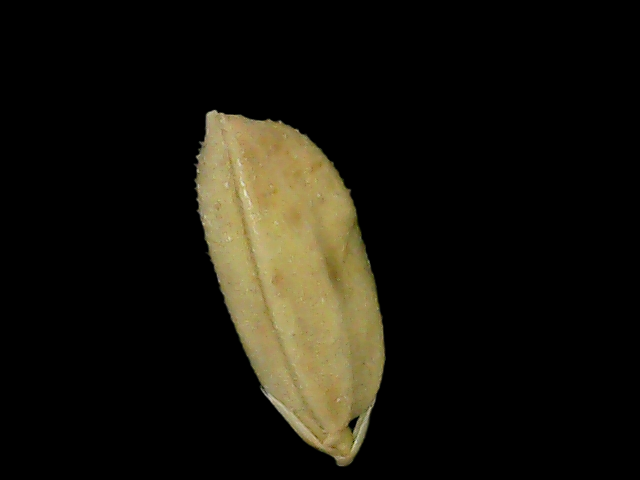
Rice variety: Bd52